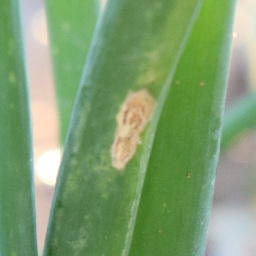
Label: purple blotch